First Presbyterian Church (Glasgow, Kentucky)

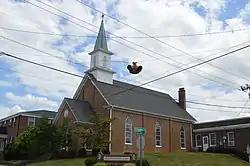
Front and western side of the church

The First Presbyterian Church in Glasgow, Kentucky is a historic church at Washington and Broadway which was built in 1853. It was added to the National Register of Historic Places in 1983.